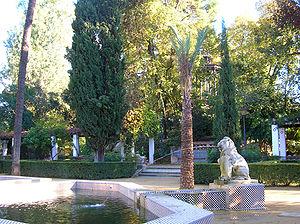
Fontaine des Lions dans le Parc de María Luisa, Séville, Espagne
Le district Sud est un des onze districts administratifs de la ville andalouse de Séville, en Espagne.
Le parc de María Luisa est l'un des parcs les plus grands de Séville.